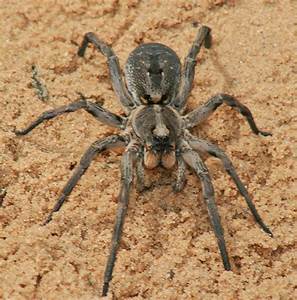
Label: ragno